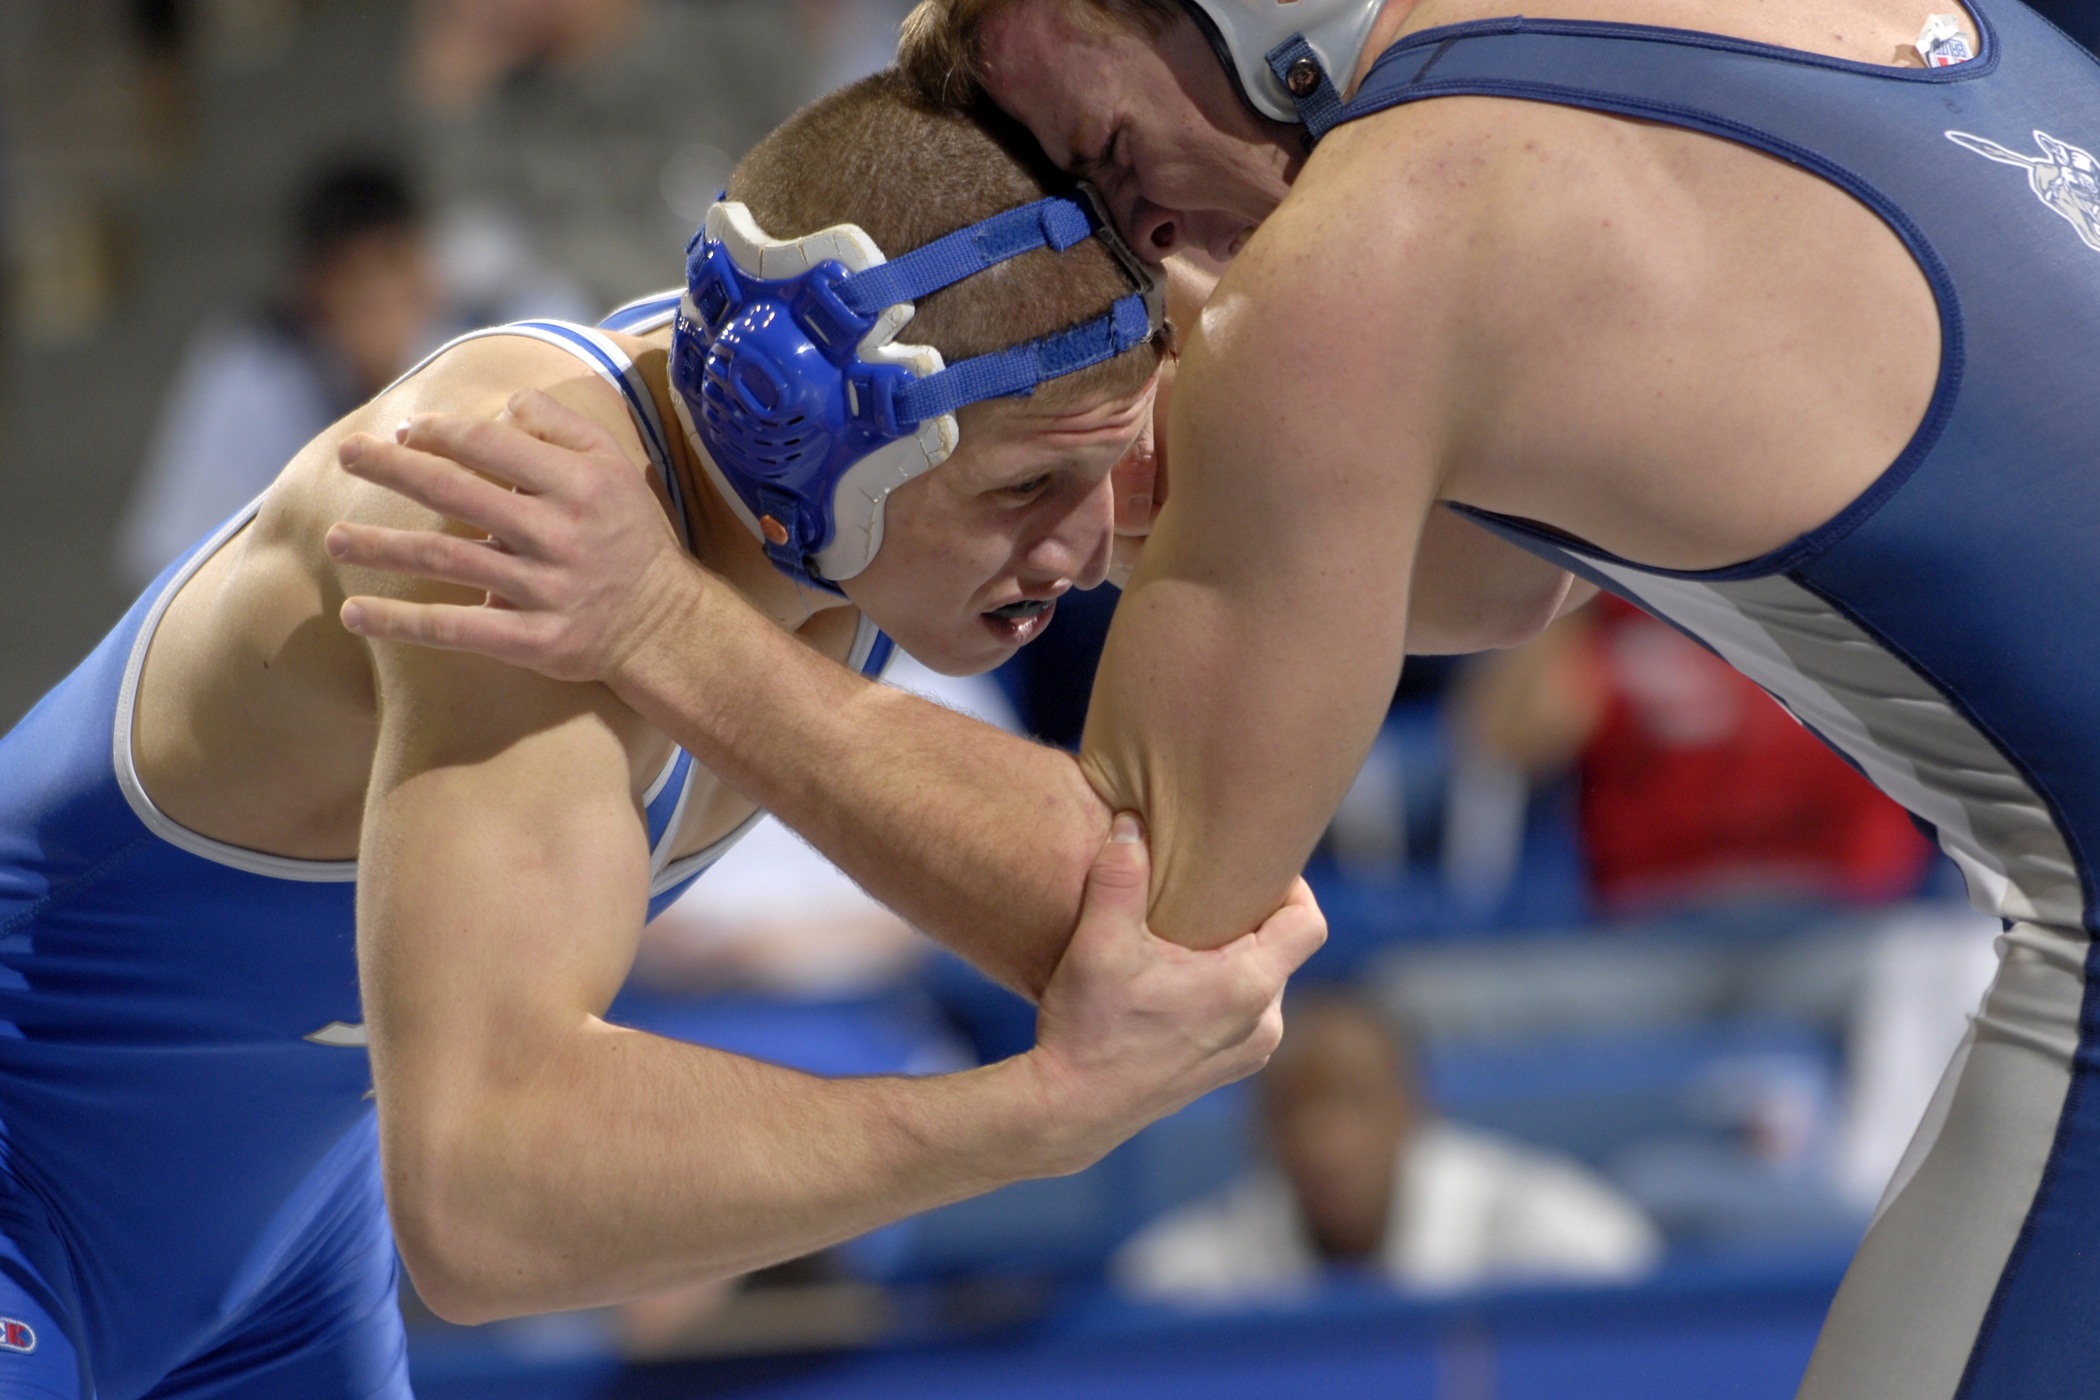
sport, fitness, swimmer, competition, sports, match, strong, push, stress, college, athletes, wrestling, wrestlers, strength, males, bout, combat sport, individual sports, modern pentathlon, contact sport, wrestler, greco roman wrestling, freestyle wrestling, collegiate wrestling, scholastic wrestling